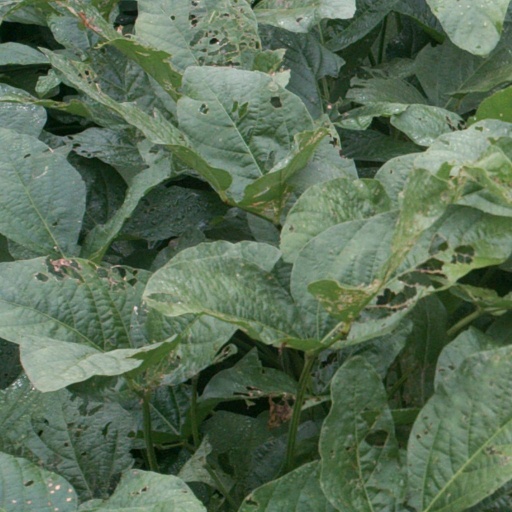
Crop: soybean